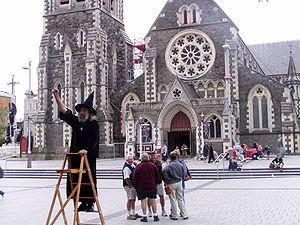
The Wizard of New Zealand, né Ian Brackenbury Channell le 4 décembre 1932, est un éducateur, comédien, magicien et politicien néo-zélandais.